List of stutterers

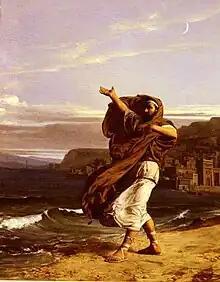
Greek orator Demosthenes practicing oratory at the beach with pebbles in his mouth

Stuttering ("alalia syllabaris"), also known as stammering ("alalia literalis" or "anarthria literalis"), is a speech disorder in which the flow of speech is disrupted by involuntary repetitions and prolongations of sounds, syllables, words or phrases, and involuntary silent pauses or blocks during which the person who stutters is unable to produce sounds. The exact etiology of stuttering is unknown; both genetics and neurophysiology are thought to contribute. There are many treatments and speech-language pathology techniques available that may help increase fluency in some people who stutter to the point where an untrained ear cannot perceive stuttering; however, there is essentially no cure for the disorder at present.